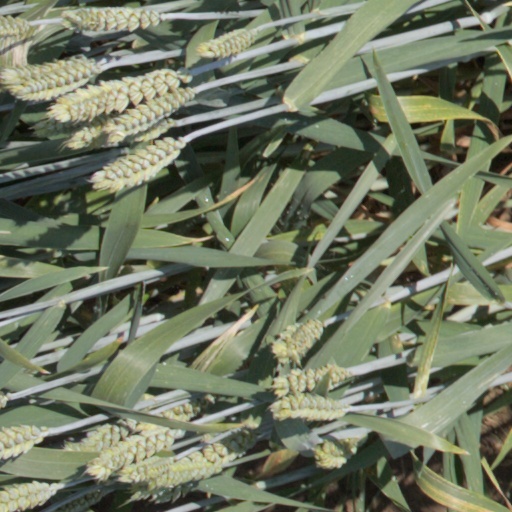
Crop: wheat